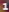
Number: 1